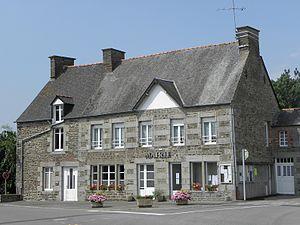
Mairie de Vessey (50).
Vessey est une ancienne commune française, située dans le département de la Manche en région Normandie, devenue le 1ᵉʳ janvier 2016 une commune déléguée au sein de la commune nouvelle de Pontorson.